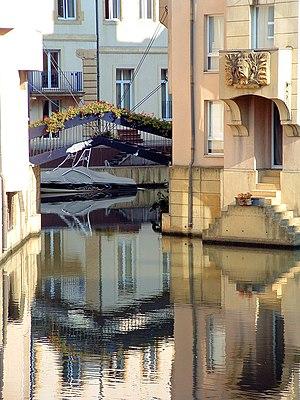
Metz - Passerelle au Port Saint-Marcel
Cet article recense les ponts de la ville de Metz, pour la plupart au-dessus d’un cours d’eau, ainsi que les ouvrages d’art construits au-dessus de voies de communication.
Le port Saint-Marcel est situé dans la commune de Metz, dans le département de la Moselle et la région Grand Est.